Chester Hill

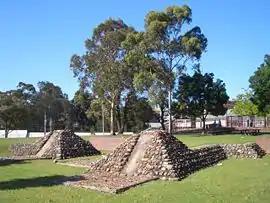
Nugent Park, Chester Hill

Chester Hill is a suburb of Sydney, located 25 kilometres west of the Sydney central business district, in the state of New South Wales, Australia. Chester Hill is mostly in the City of Canterbury-Bankstown, with a minor part in the northeast in the Cumberland Council local government area. Part of Western Sydney, Chester Hill shares the postcode of 2162 with the neighbouring suburb of Sefton, to the east.